Postage stamps and postal history of British Somaliland

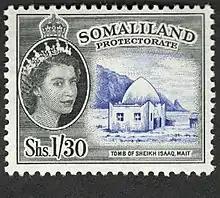
British Somaliland Protectorate stamp featuring the tomb of Sheikh Isaaq at Mait

After George VI ascended the throne, the new series of 12 values used three pictorial designs; a Berbera blackhead sheep, lesser kudu antelope, and a map. The 1938 series included a 3/4 on portrait of the king; in 1942, with the restoration of civil postal service after the Italian occupation, new stamps used a full-face portrait, and the sheep design was re-engraved.